Abba Kyari

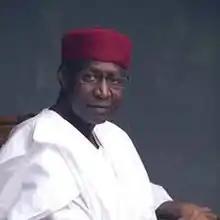

Abba Kyari (23 September 1952 – 17 April 2020) was a Nigerian lawyer who served as Chief of Staff to the President of Nigeria from August 2015 to April 2020.